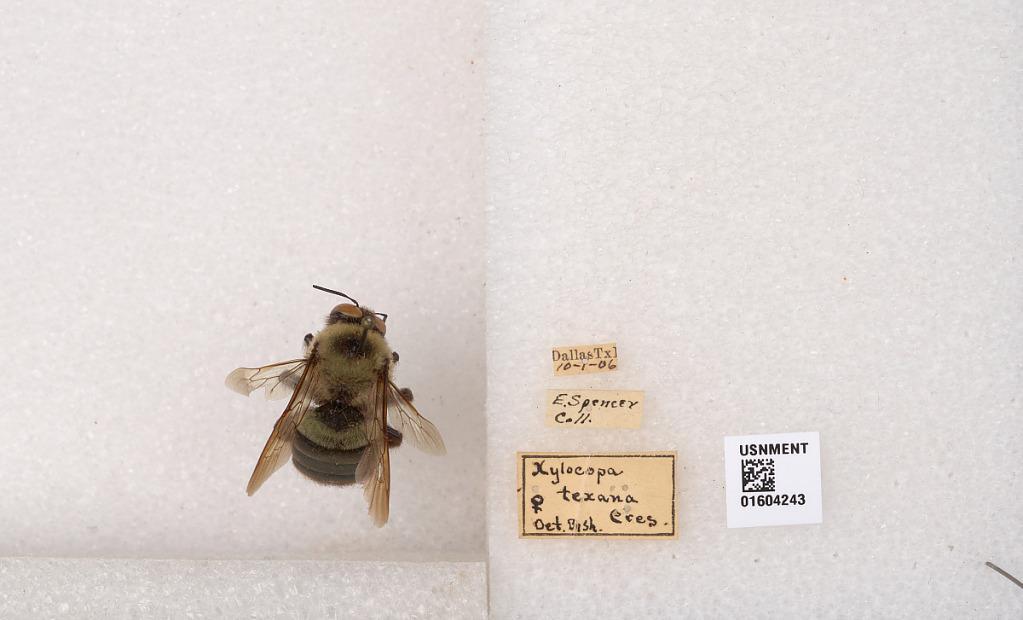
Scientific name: Xylocopa (Xylocopoides) virginica texana Cresson
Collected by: E. Spencer
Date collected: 1906-10-1
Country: United States
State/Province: Texas
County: Dallas
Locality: Dallas
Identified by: Bash